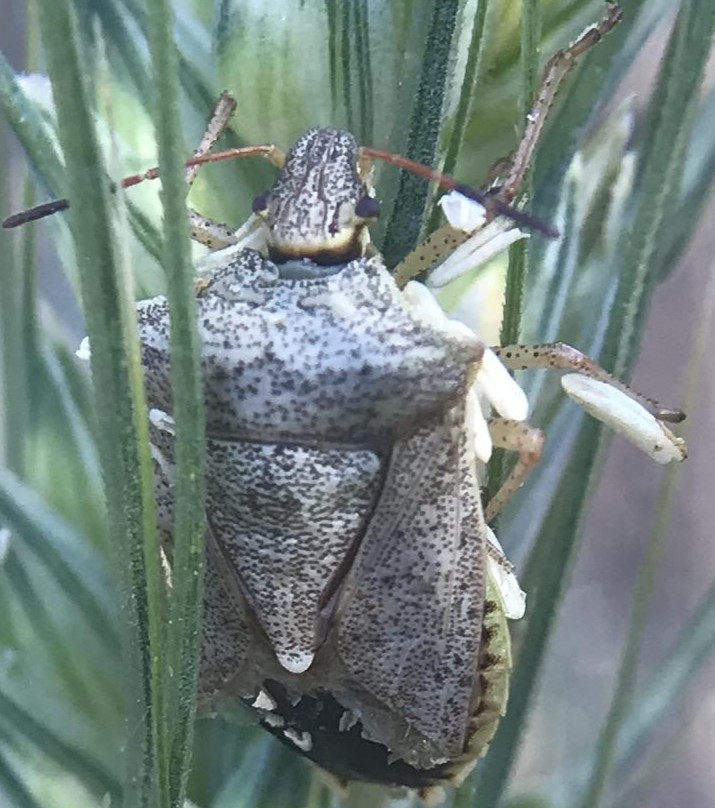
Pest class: stink_bug